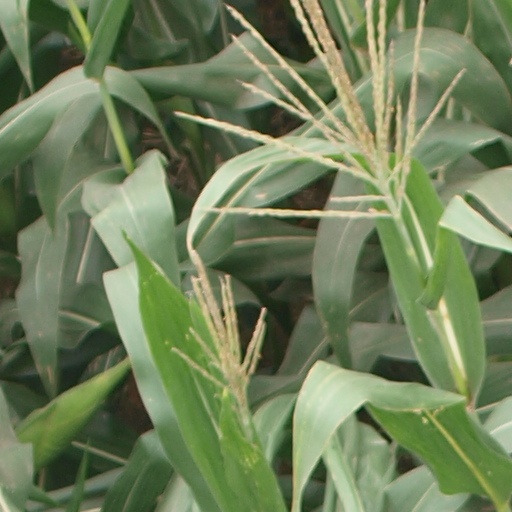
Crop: maize; corn